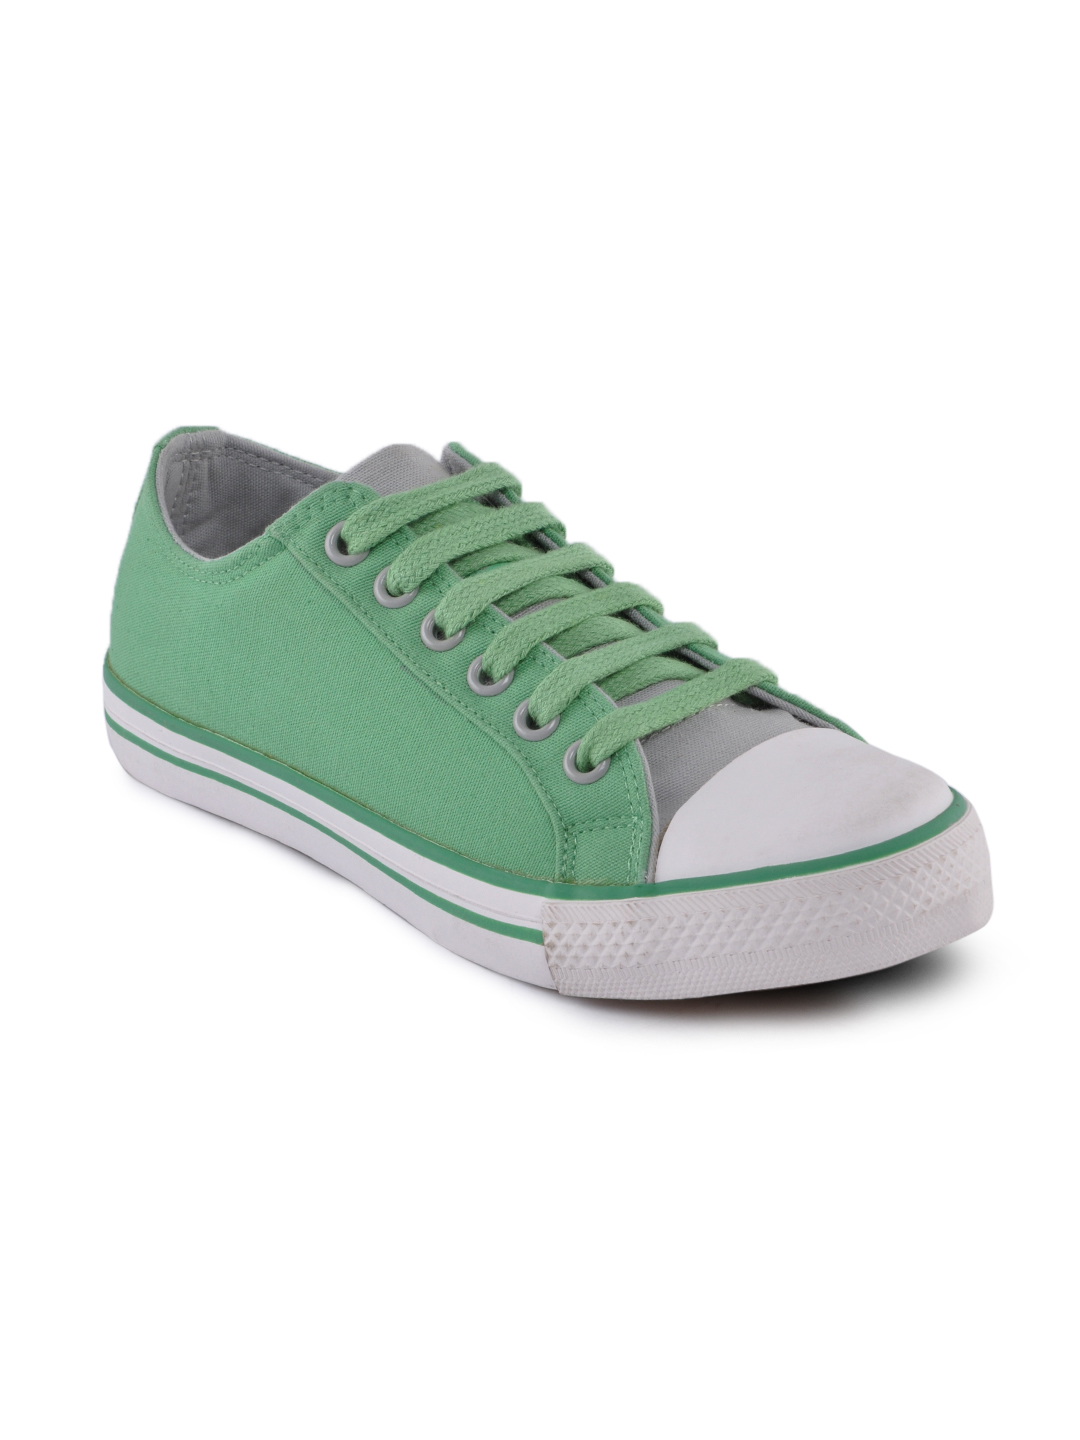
ADIDAS Men Green Color Can Casual Shoes
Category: Footwear / Shoes / Casual Shoes
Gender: Men
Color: Green
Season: Summer 2011
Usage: Casual